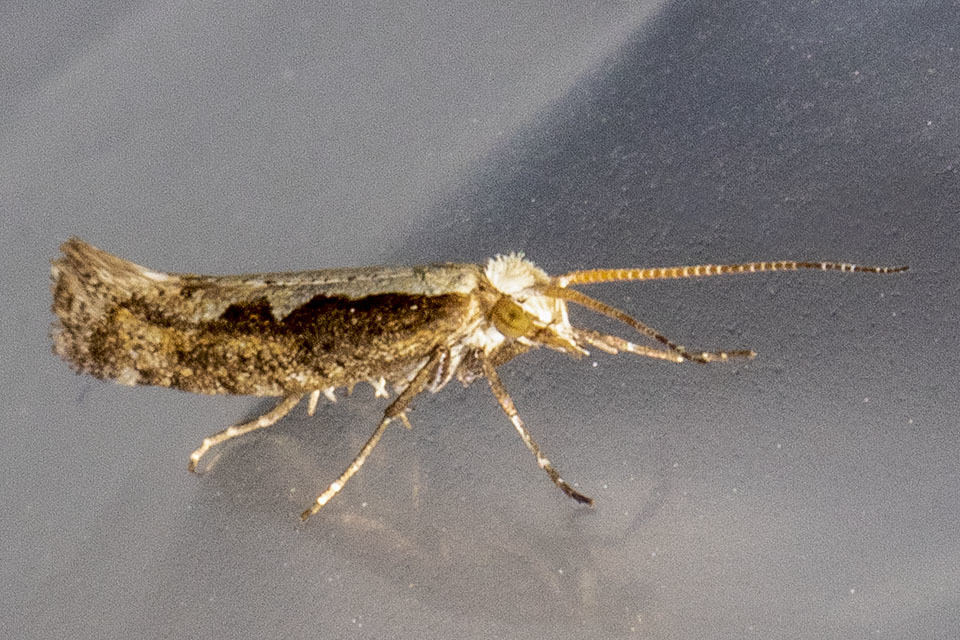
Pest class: diamondback_moth